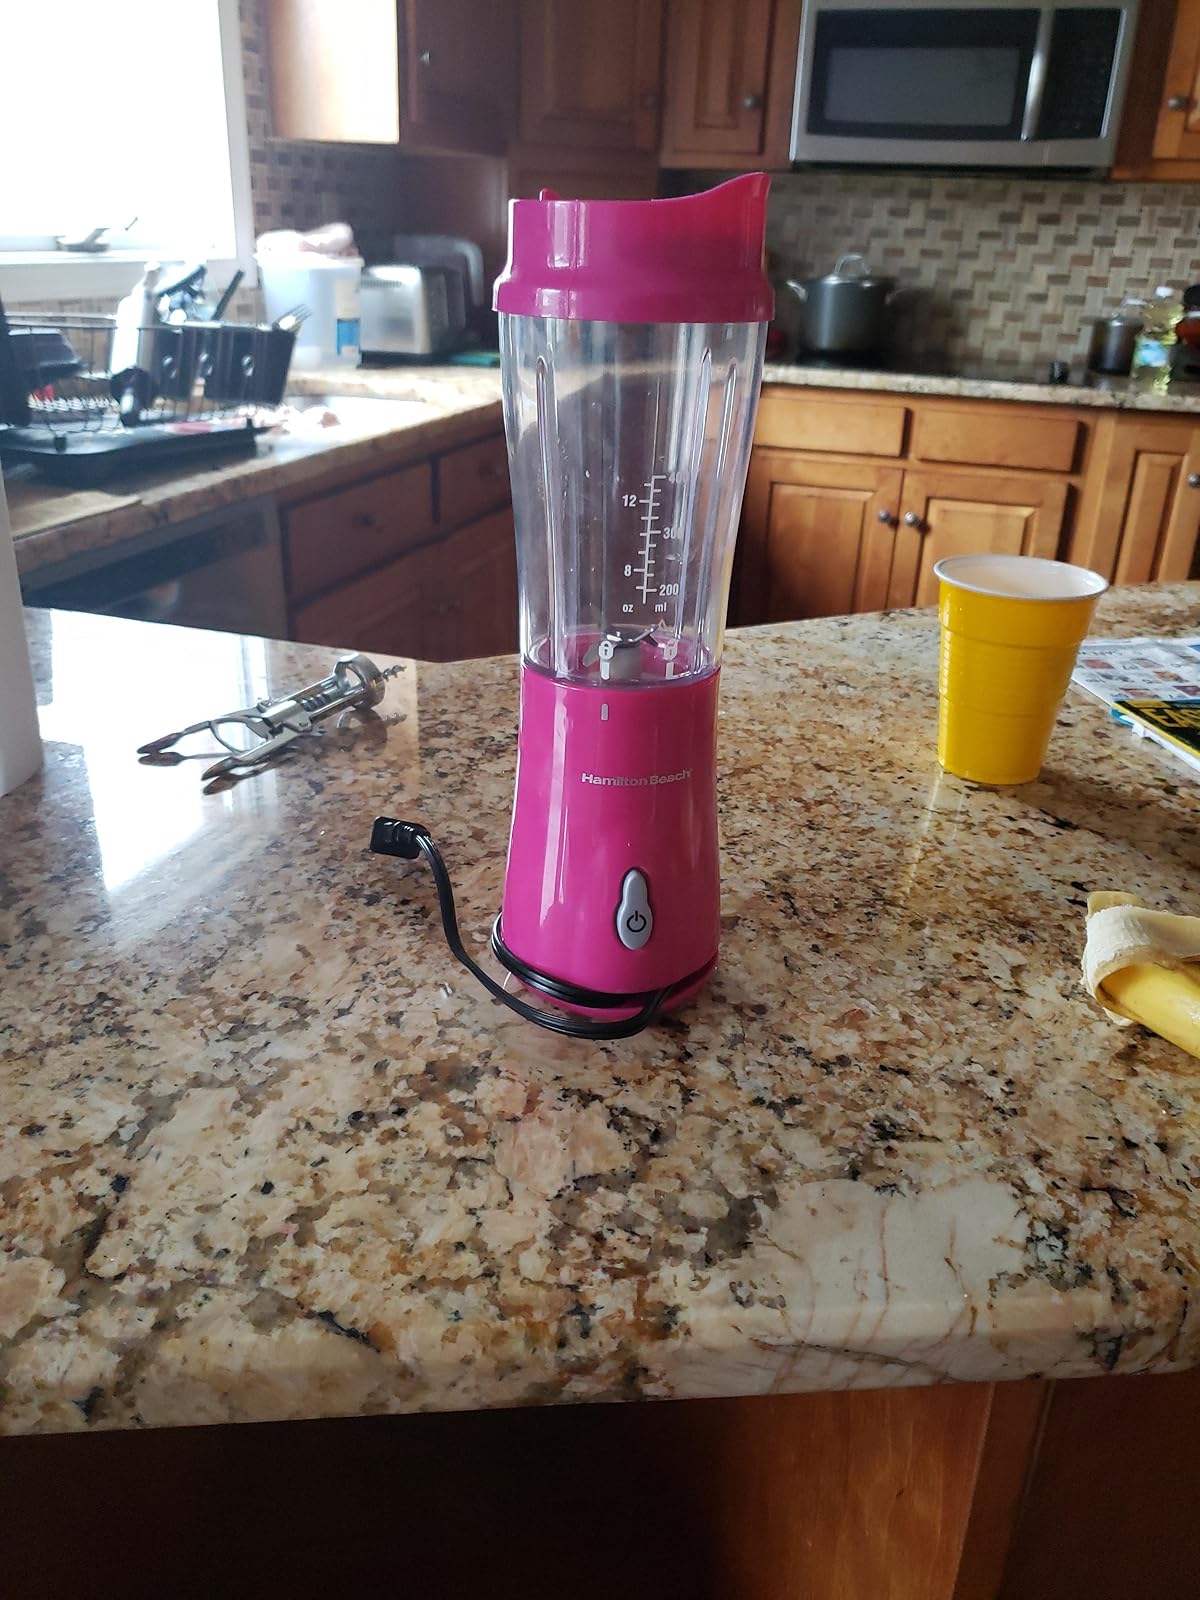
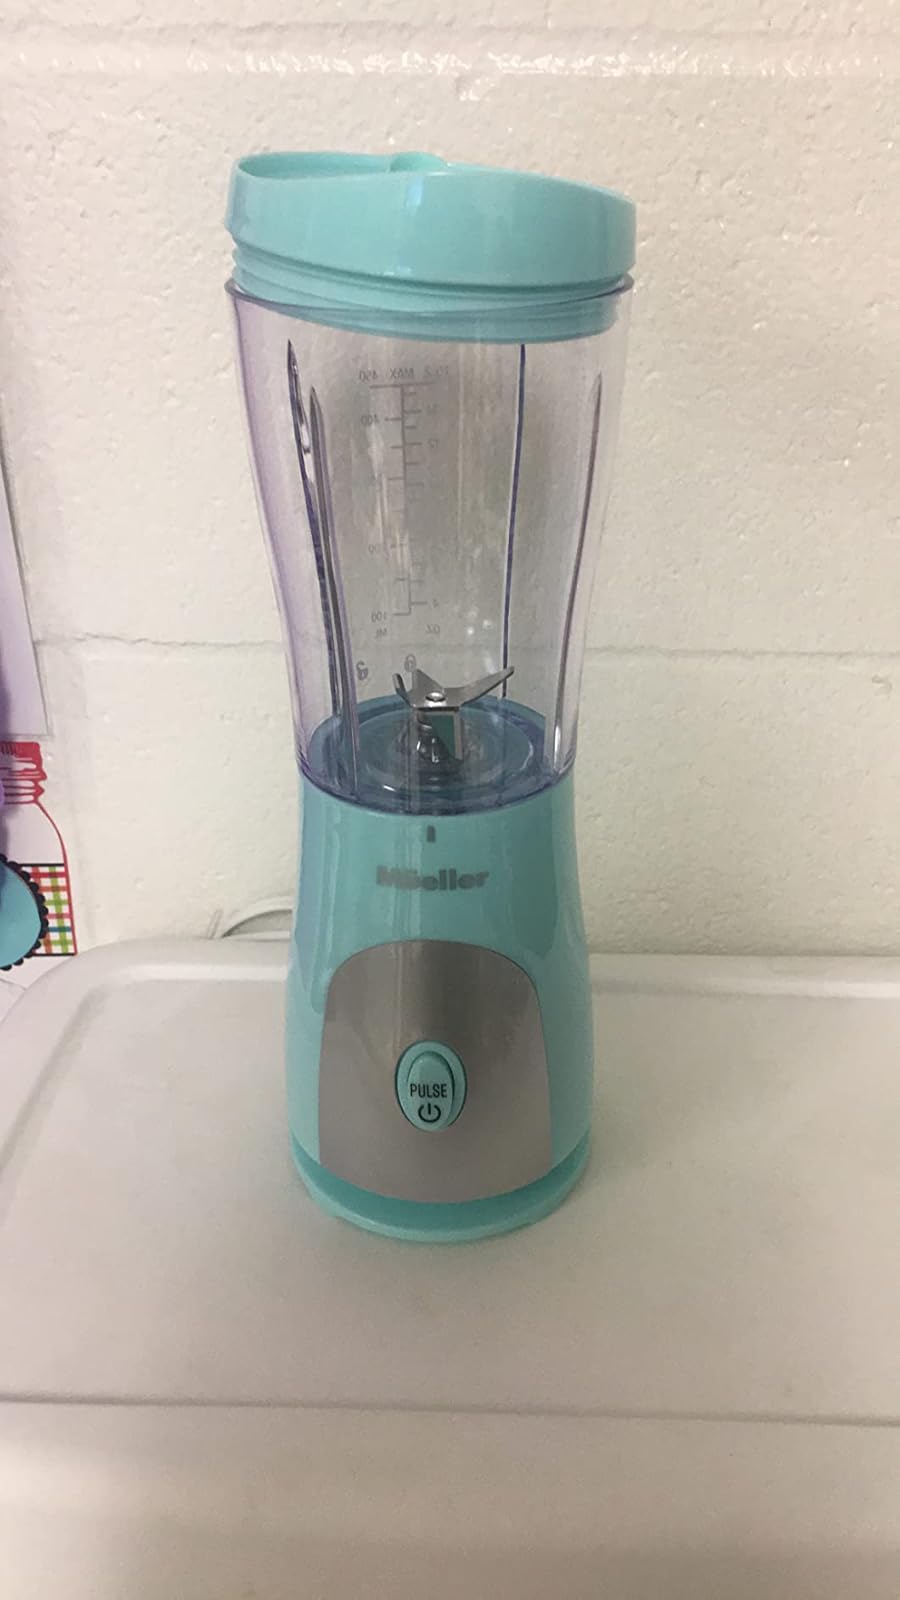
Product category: items_blender
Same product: no